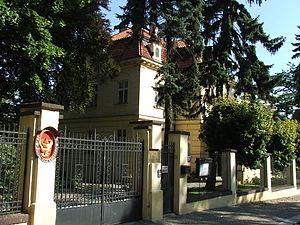
Ambassade du royaume de Thailande a Prague, Tchéquie. Česky: Velvyslanectví Thajského království v Praze Bubenči, Romaina Rollanda 481/3.